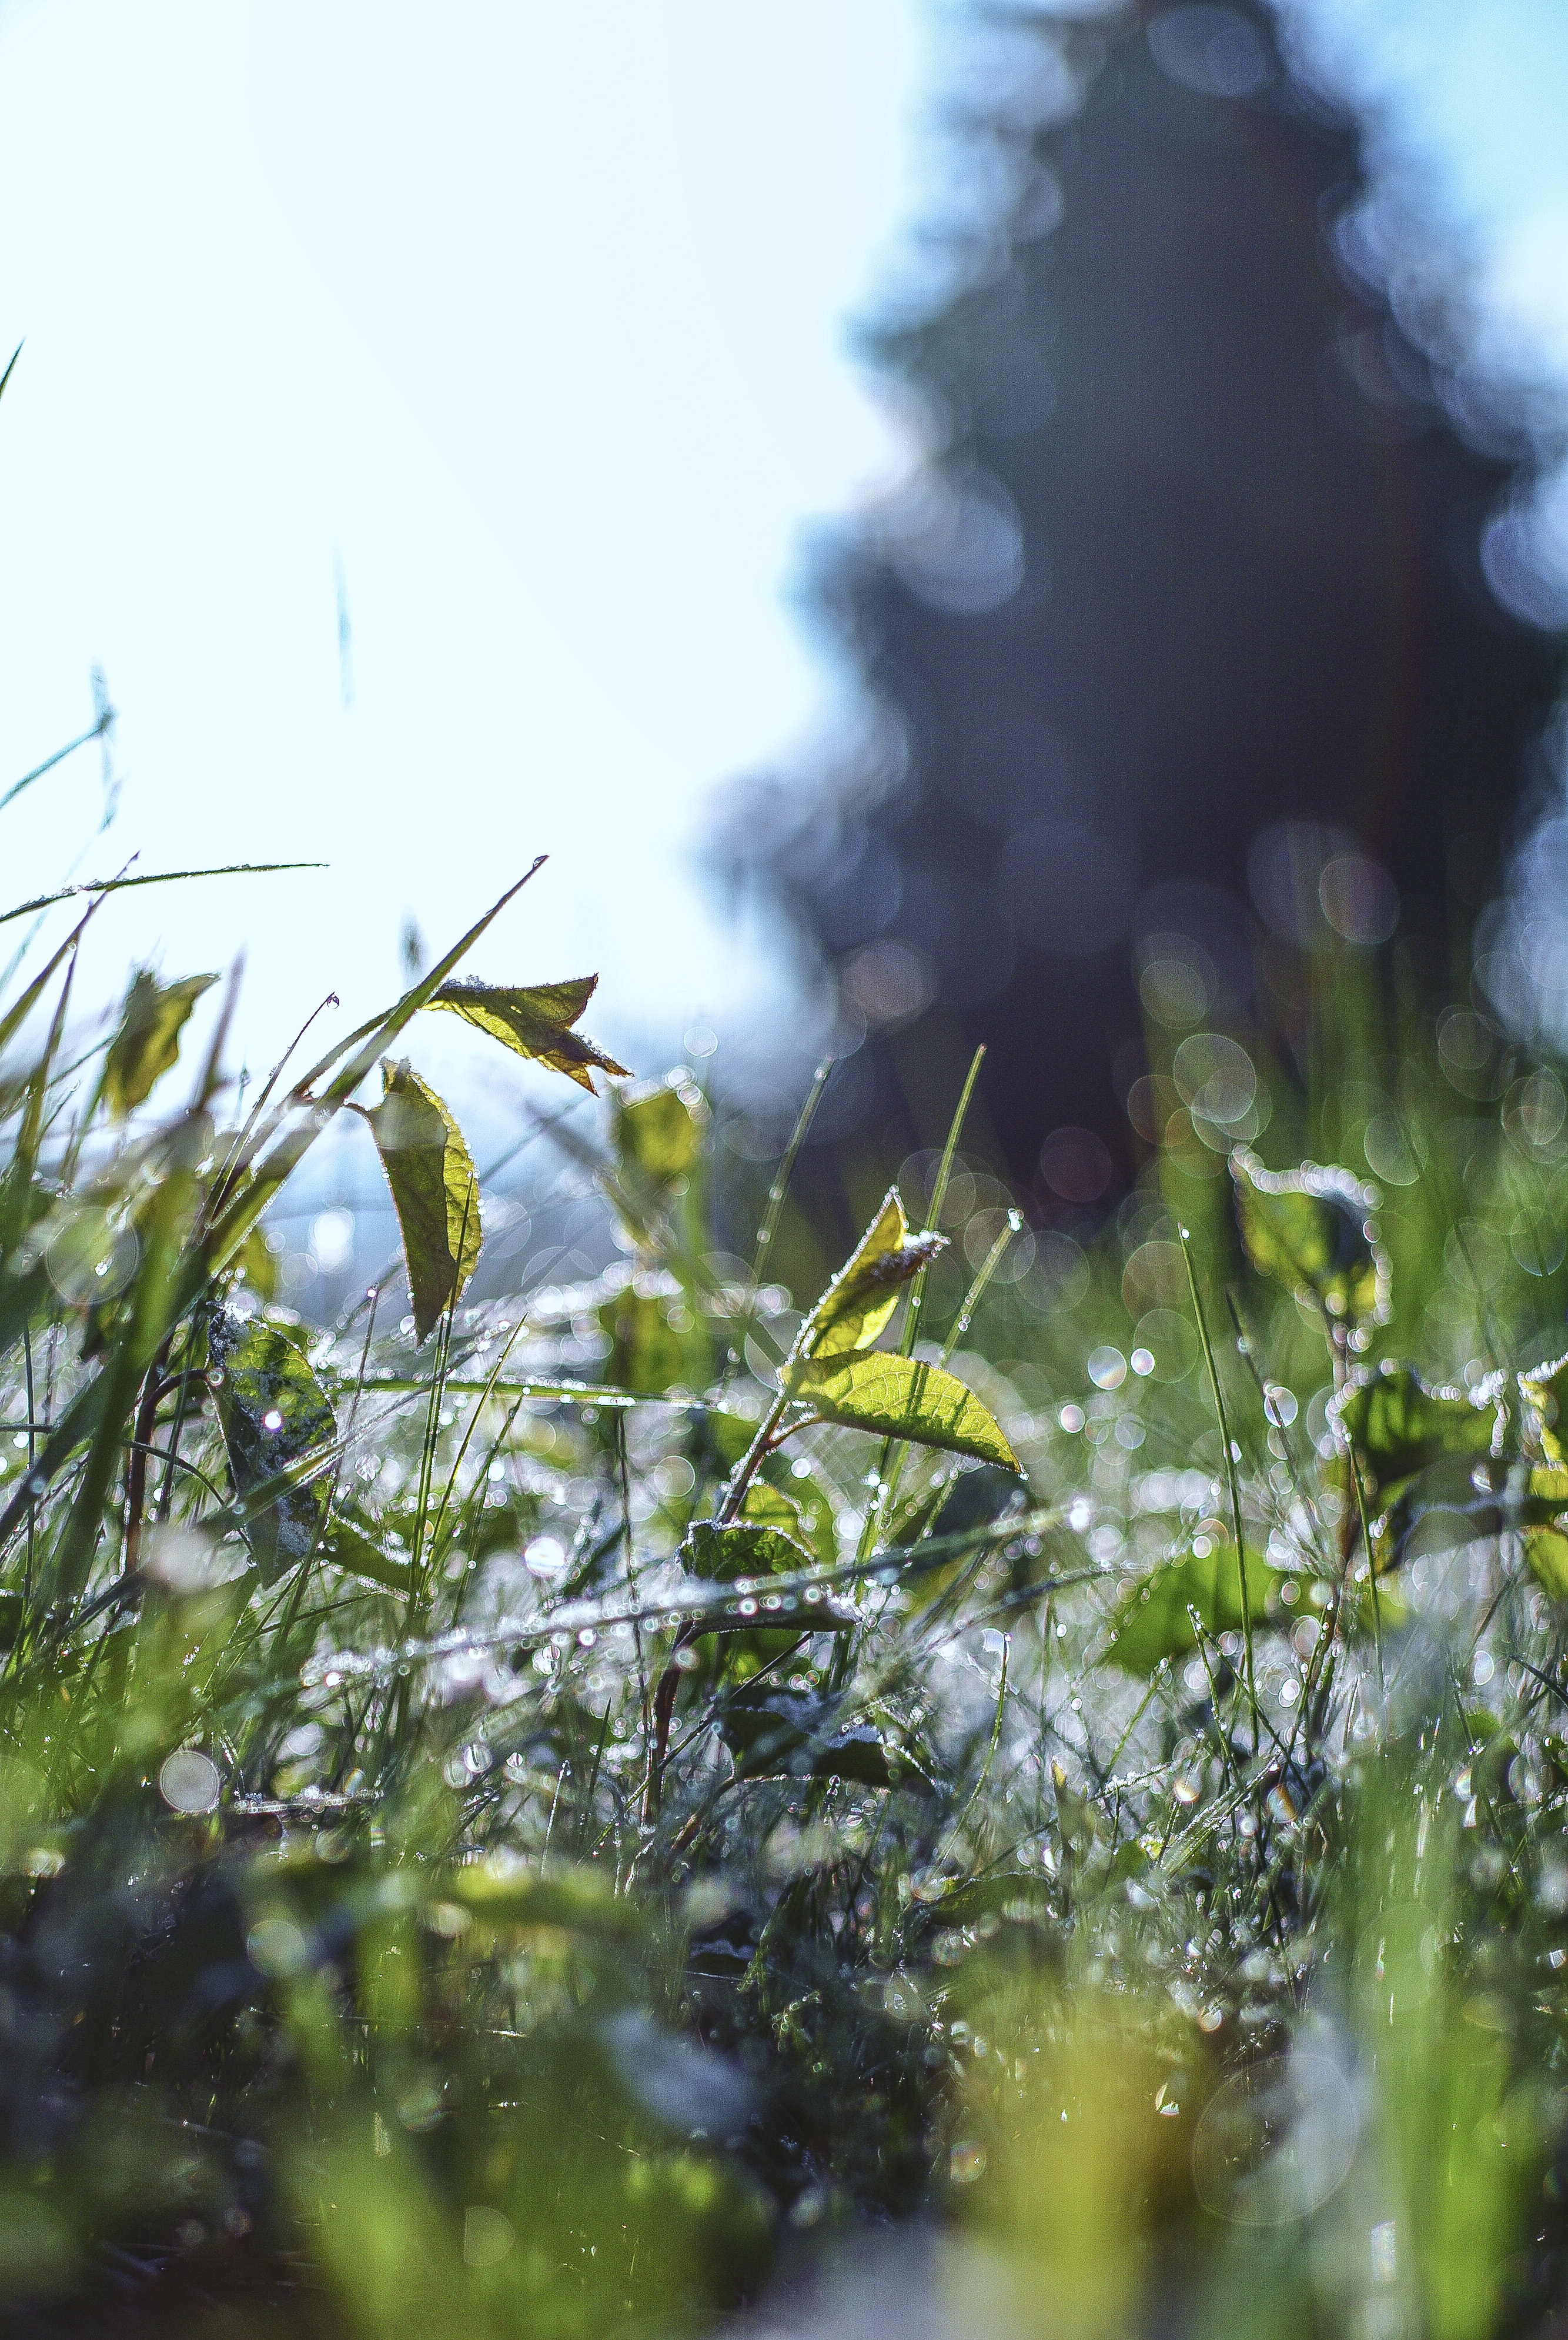
tree, water, nature, forest, grass, branch, plant, lawn, meadow, sunlight, leaf, flower, pond, green, reflection, macro, flora, outside, art, fantastic, 50mm, growing, kunst, magic, habitat, leica, summicron, wiese, drausen, magisch, m9, minor, gr n, macro photography